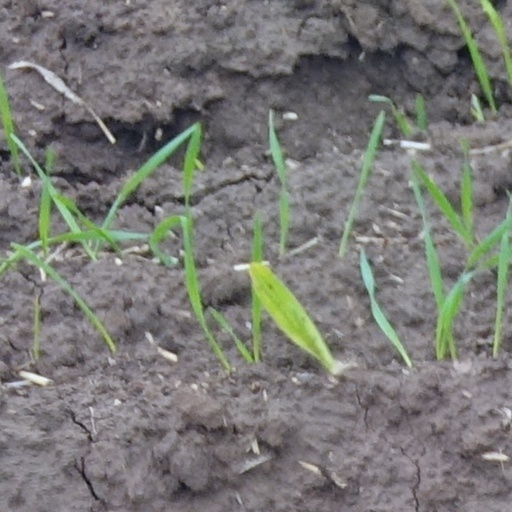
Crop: wheat